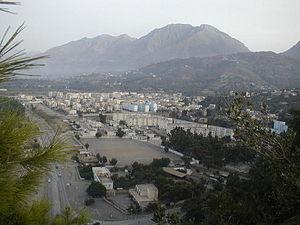
Aokas est une commune algérienne de la wilaya de Béjaïa en Algérie.